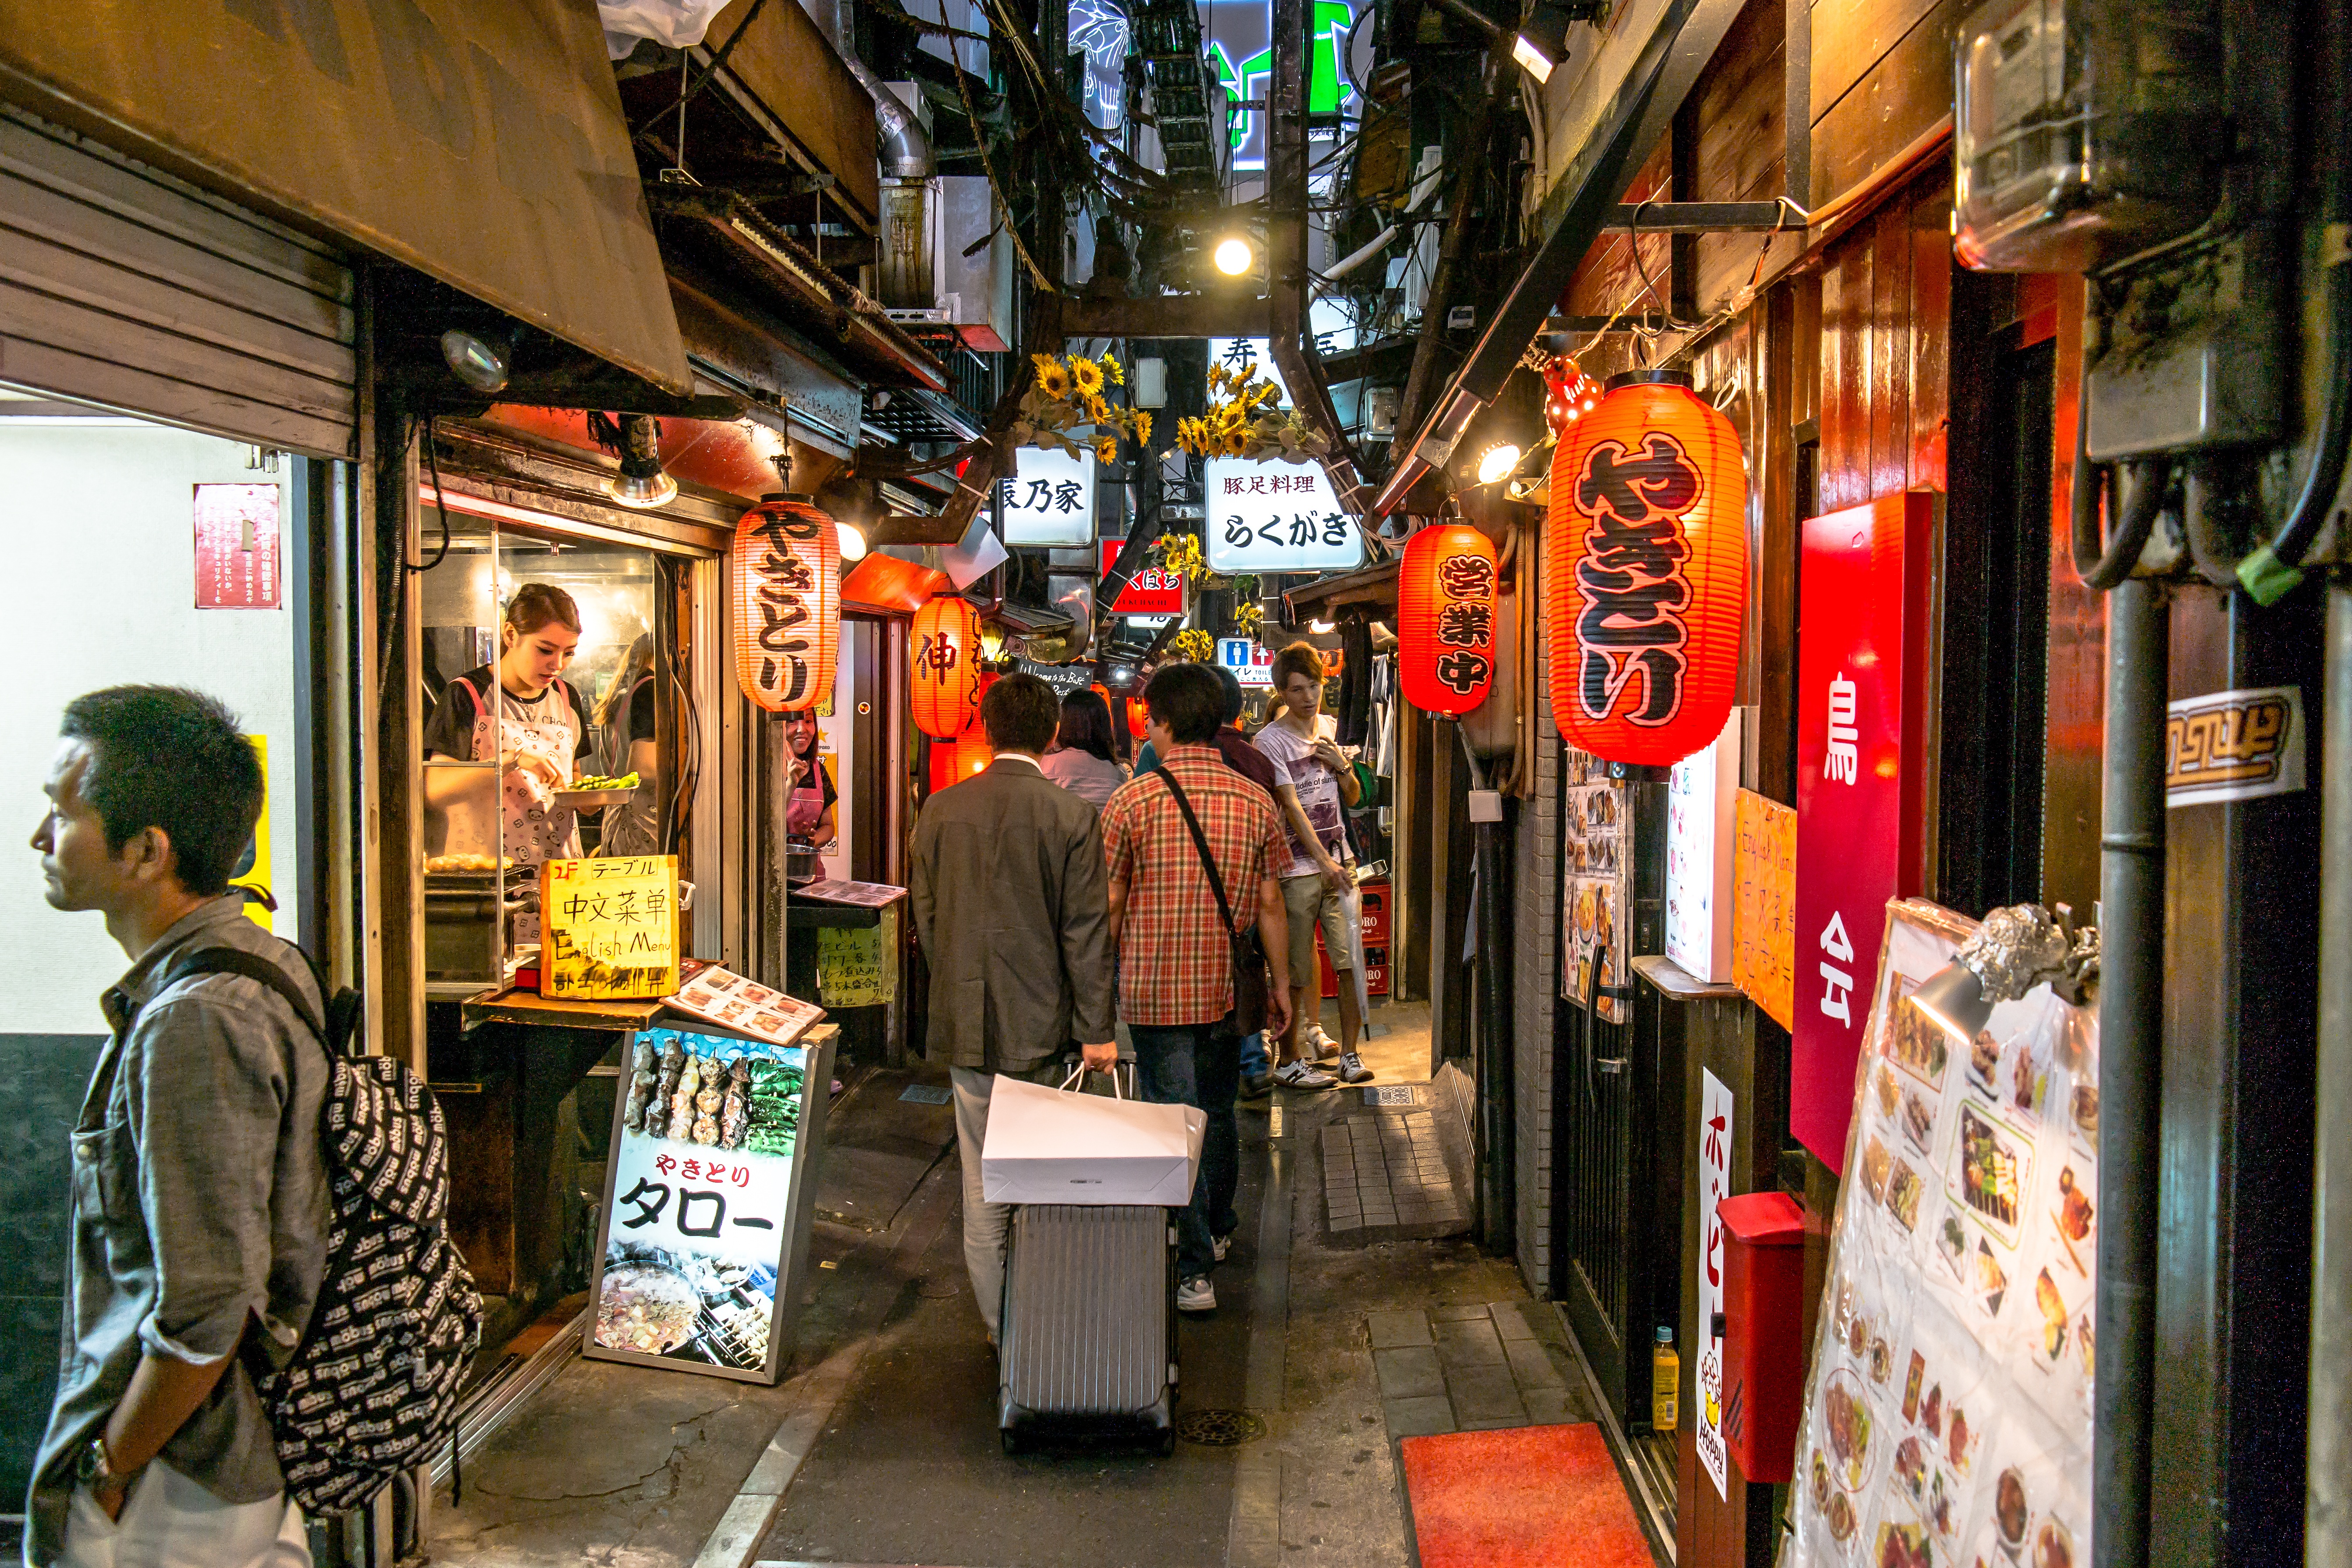
light, architecture, road, street, alley, city, travel, vendor, asia, human, bazaar, market, marketplace, business, shopping, japan, lighting, eat, public space, tokyo, stall, infrastructure, lanterns, retail, human settlement